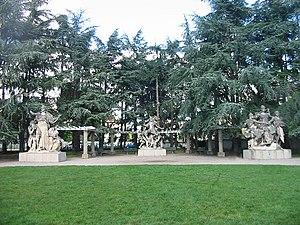
Montchat — /mɔ̃ʃa/ — est un quartier du 3ᵉ arrondissement de la commune française de Lyon. Il en forme la partie orientale. Il se termine à l'est par une butte limitrophe de Bron et jouxte, dans sa partie nord, Villeurbanne.
L'avenue des Acacias est une voie du quartier de Montchat dans le 3ᵉ arrondissement de Lyon, en France.
Le parc Bazin est un parc lyonnais de 3,1 ha situé dans le quartier Montchat du 3ᵉ arrondissement de Lyon.